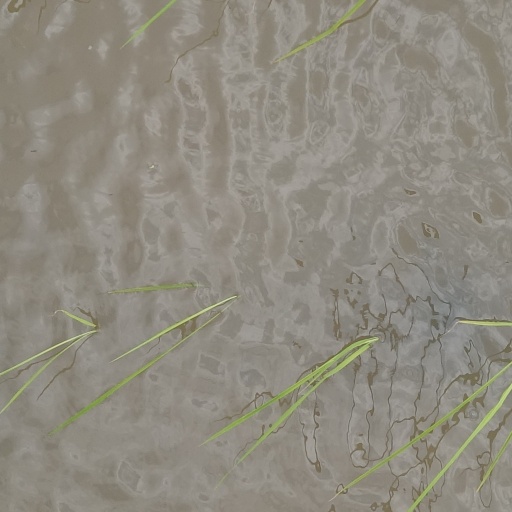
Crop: rice